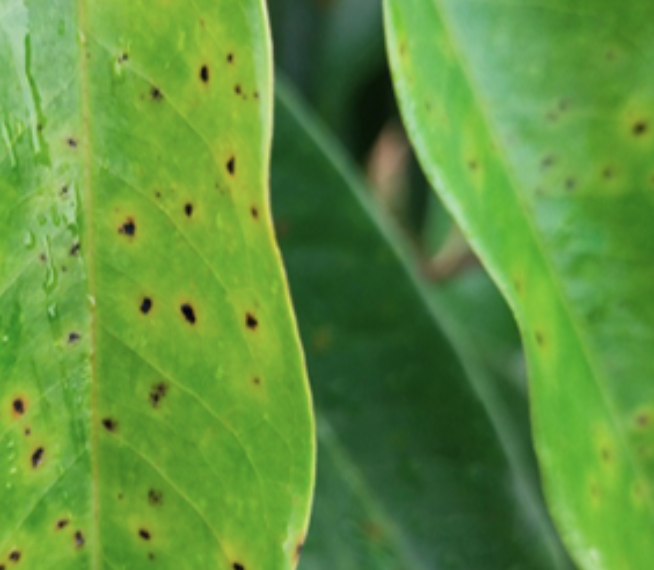
Label: canker_disease